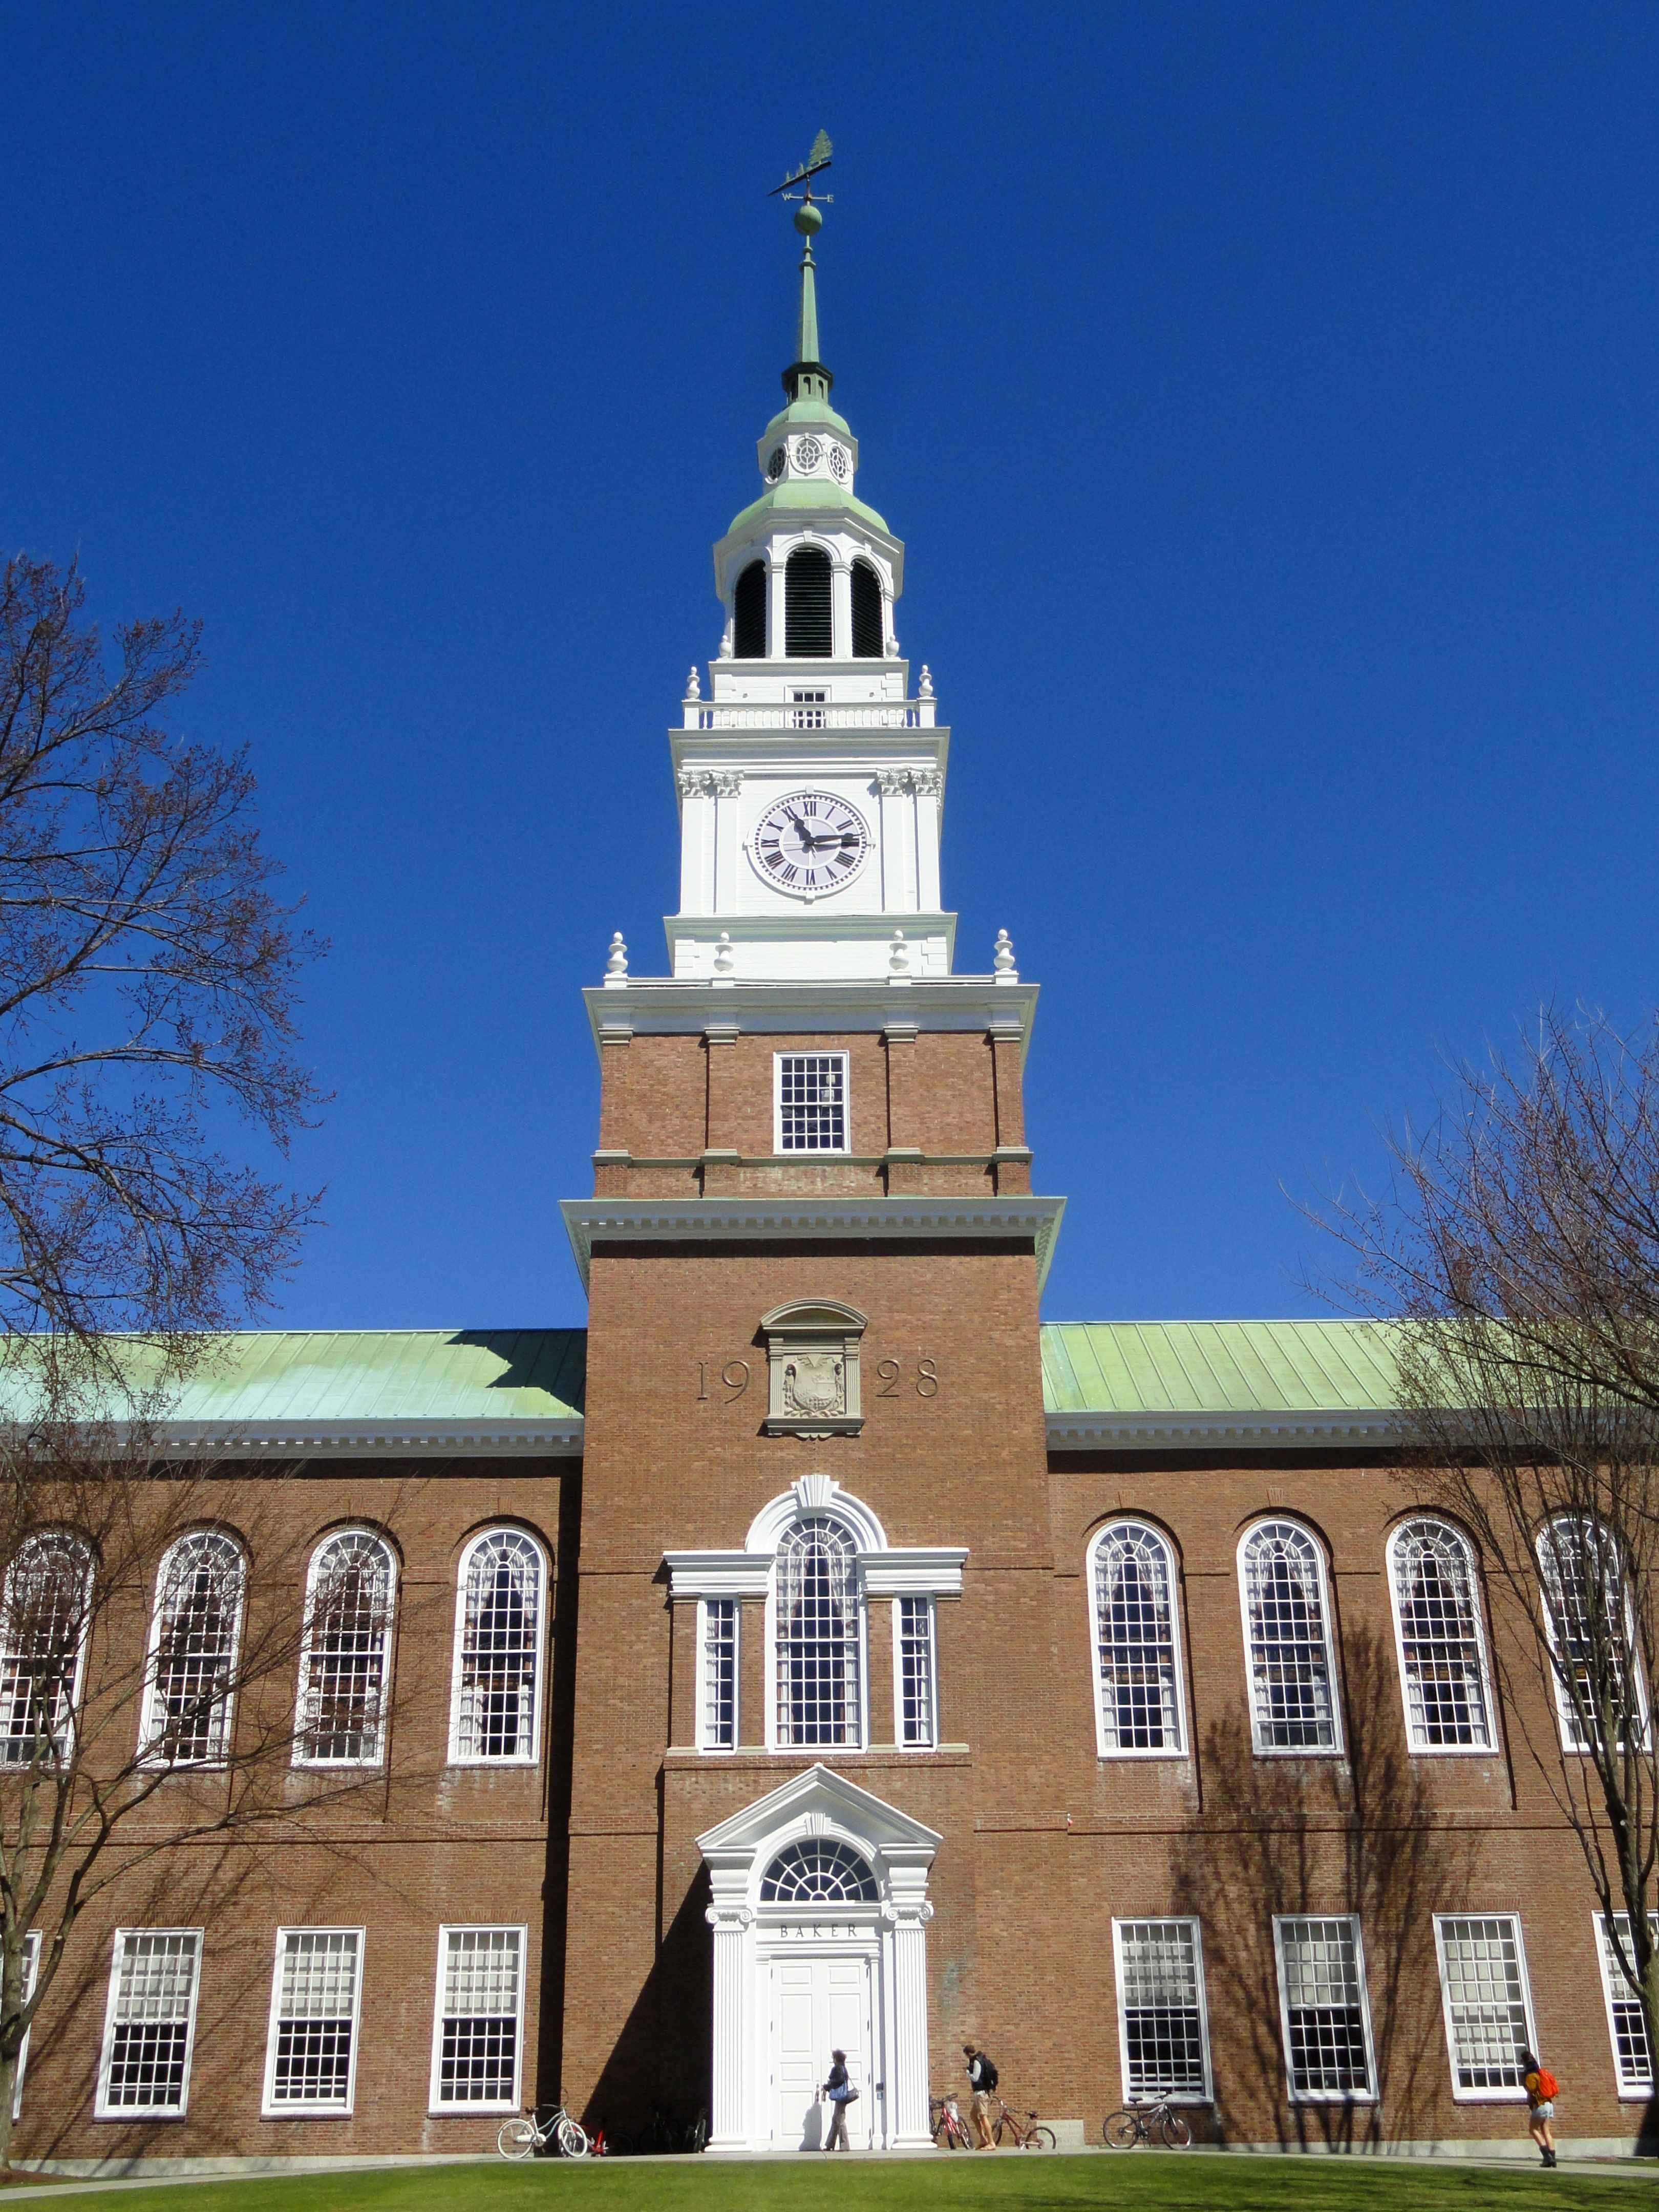
building, tower, landmark, facade, church, chapel, place of worship, education, memorial, library, steeple, monastery, baker, estate, courthouse, college, dartmouth, hanover, new hampshire